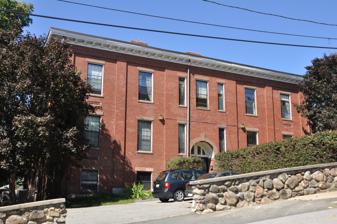
Building: School Street School (Haverhill, Massachusetts)
Country: United States of America
Year built: 1856
United States historic place School Street School U.S. National Register of Historic Places Show map of Massachusetts Show map of the United States Location 40 School St., Haverhill, Massachusetts Coordinates 42°46′30″N 71°4′18″W / 42.77500°N 71.07167°W / 42.77500; -71.07167 Area less than one acre Built 1856 ( 1856 ) Architect Joseph R. Richards Architectural style Eclectic 19th century NRHP reference No. 86002922 Added to NRHP October 23, 1986 The School Street School is a historic school building at 40 School Street in Haverhill, Massachusetts , United States . The brick three-story building was designed by Joseph R. Richards and built in 1856. Stylistically it is a mixture of a number of popular revival styles of the mid-19th century. The building is located on a hill, and appears from some elevations to only have two stories. Its main entrances are located inside round brownstone arches, a typical Romanesque Revival feature. Its roof line features a deep, bracketed cornice, a typical Italianate feature. The bays of the north and south elevations are separated by decorated brick pilasters, a Greek Revival element. The building has a shallow hip roof which was originally topped by a cupola (removed during the early 20th century). The building was listed on the National Register of Historic Places in 1986. See also National Register of Historic Places listings in Essex County, Massachusetts References